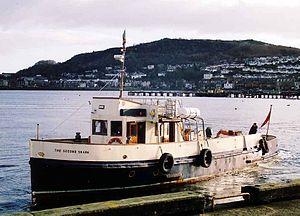
Le MV Royal Iris est un petit ferry à passagers opérant actuellement pour la compagnie Clyde Marine Services sur la Firth of Clyde en Écosse.